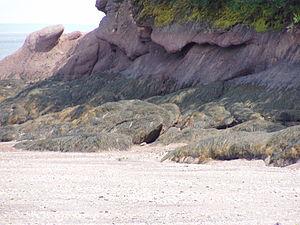
Le parc national de Fundy est un parc national situé sur la rive nord de la baie de Fundy de la province du Nouveau-Brunswick au Canada, à environ 90 km au sud-ouest de Moncton. Ses 206 km² se partagent en deux paysages : d'une part, une côte découpée et connue pour les plus hautes marées du monde et, d'autre part, un plateau entaillé de ravins abrupts et couvert d'une forêt mixte composée d'épinette rouge, de sapin baumier, de bouleau jaune, de bouleau à papier, d'érable à sucre et d'érable rouge.